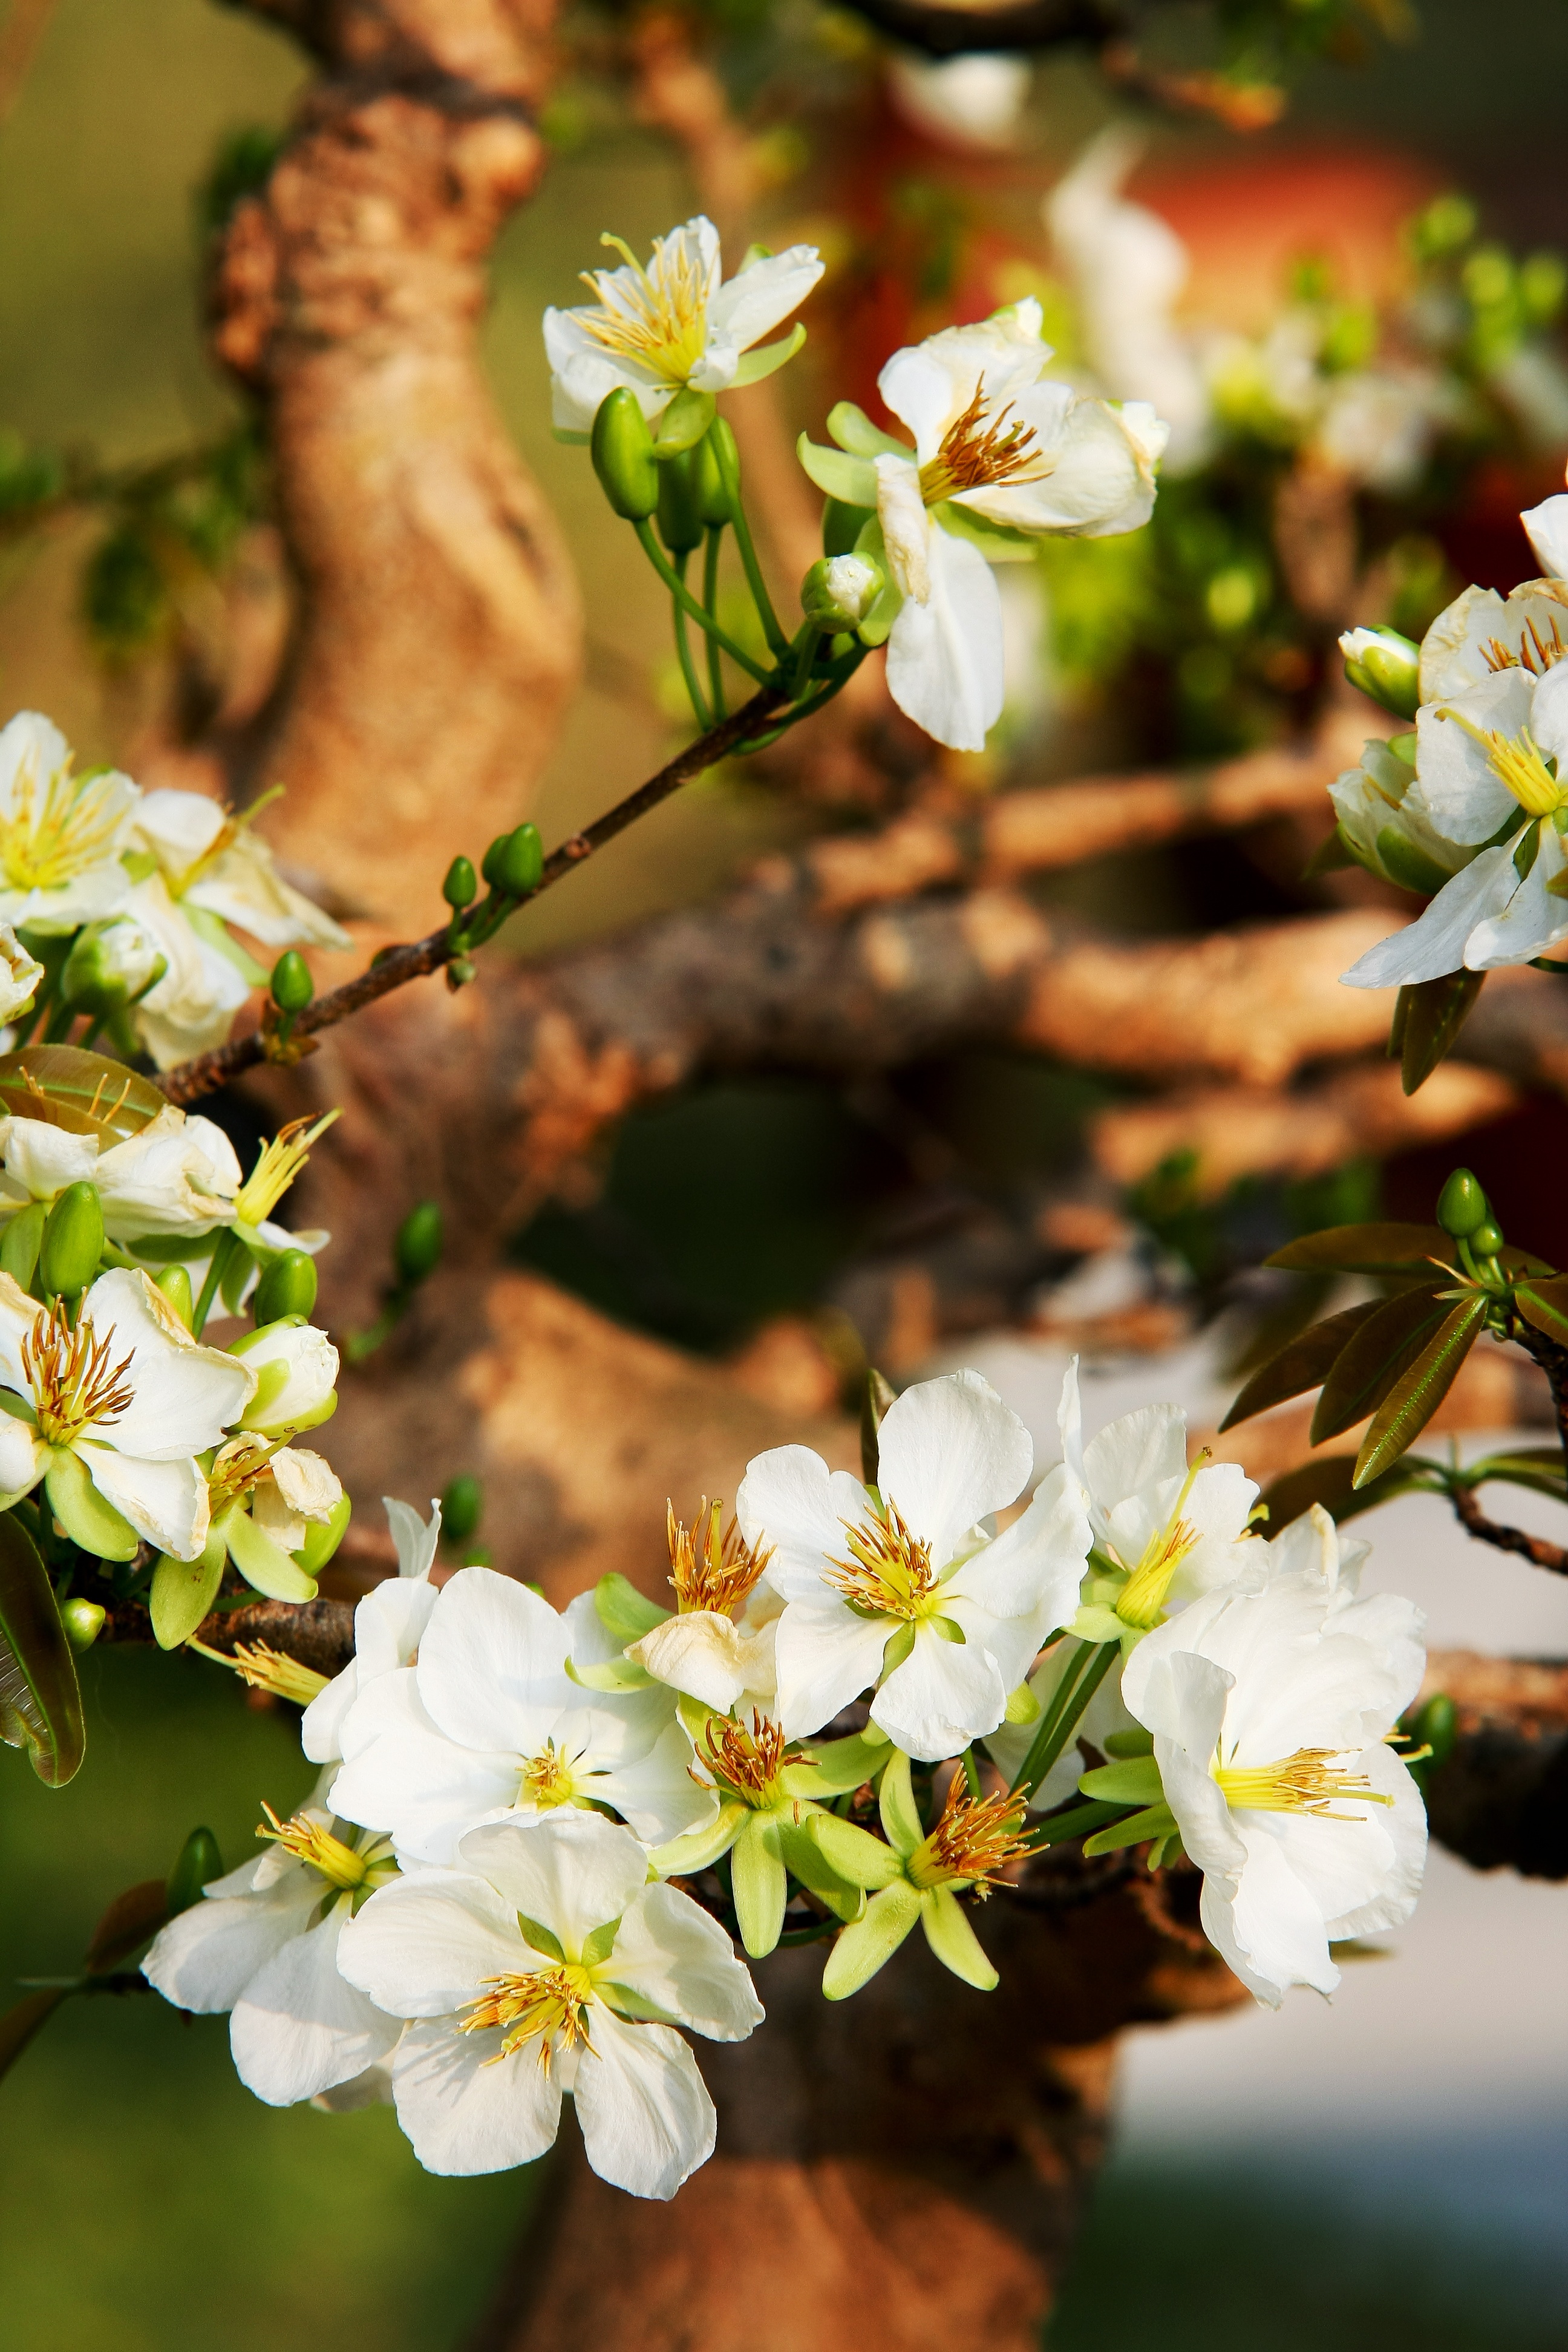
tree, nature, branch, blossom, plant, sunlight, leaf, flower, travel, food, spring, green, produce, natural, autumn, scenery, fresh, asia, botany, yellow, pear, flora, season, write, wildflower, close up, sunny, background, shrub, calendar, floristry, vietnam, macro photography, the beauty, flowering plant, the lunar new year, nice picture, photo festival, the garden, land plant, vietnamese tet